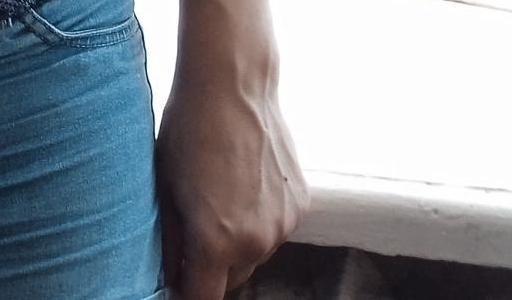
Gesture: no_gesture